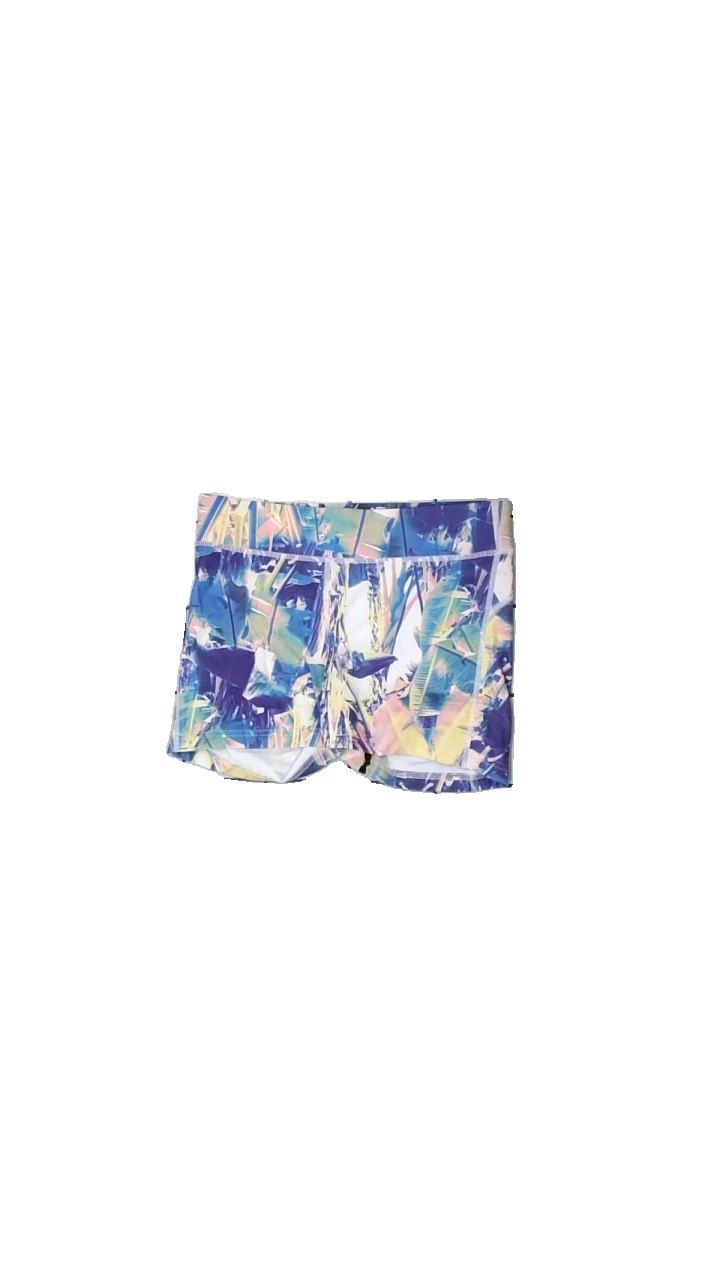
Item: Shorts (Ladies)
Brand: Soc (stadium)
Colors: Purple, Pink, Yellow, Multicolor
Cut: Regular, Tight
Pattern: Other
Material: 100% polyester
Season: All
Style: Sports
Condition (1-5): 3
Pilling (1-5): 5
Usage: Reuse
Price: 50-100